Lot M. Morrill

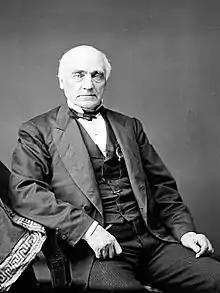
Photograph by Mathew Brady, 1865–1880

Lot Myrick Morrill (May 3, 1813 – January 10, 1883) was an American politician who served as the 28th governor of Maine, as a United States senator, and as U.S. secretary of the treasury under President Ulysses S. Grant. An advocate for hard currency rather than paper money, Morrill was popularly received as treasury secretary by the American press and Wall Street. He was known for financial and political integrity, and was said to be focused on serving the public good rather than party interests. Morrill was President Grant's fourth and last Secretary of the Treasury.